Constitution of Denmark

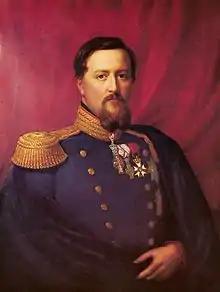
Frederick VII, the last king of Denmark to rule as an absolute monarch.

During the late Middle Ages and the renaissance, the power of the king was tempered by a håndfæstning, a coronation charter each king had to sign before being accepted as king by the nobility. This tradition was abandoned in 1665 when King Frederick III of Denmark managed to establish a hereditary absolute monarchy by Lex Regia ("The Law of The King"). This was Europe's only formal absolutist constitution. Under Lex Regia, absolute power was inherited for almost 200 years.